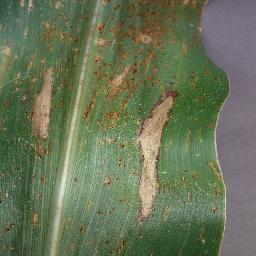
Label: Corn_(Maize)___Northern_Leaf_Blight